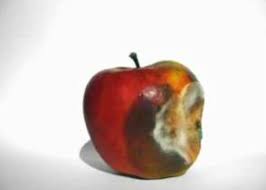
Waste category: biological